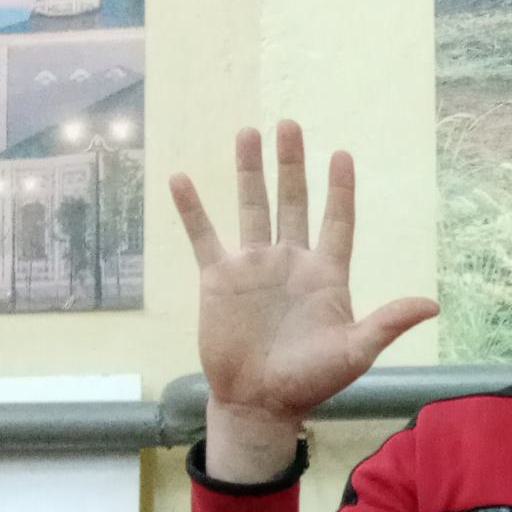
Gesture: palm